Sea of Japan naming dispute

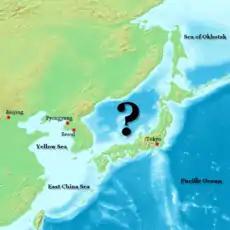
The waters that are bordered by Sakhalin in the north-east, Japan in the east and south, Korea in the west and continental Russia in the north are marked with a question mark

A dispute exists over the international name for the body of water which is bordered by Japan, Korea (North and South) and Russia. In 1992, objections to the name Sea of Japan were first raised by North Korea and South Korea at the Sixth United Nations Conference on the Standardization of Geographical Names. The Japanese government supports the exclusive use of the name , while South Korea supports the alternative name "East Sea", and North Korea supports the name "Korean East Sea". Currently, most international maps and documents use either the name Sea of Japan (or equivalent translation) by itself, or include both the name Sea of Japan and East Sea, often with East Sea listed in parentheses or otherwise marked as a secondary name. The International Hydrographic Organization, the governing body for the naming of bodies of water around the world, in 2012 decided it was still unable to revise the 1953 version of its publication S-23 — Limits of Oceans and Seas, which includes only the single name "Japan Sea", to include "East Sea" together with "Japan Sea".